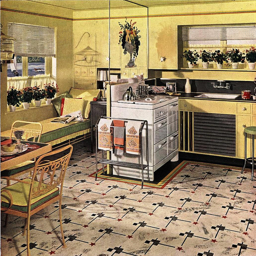
An illustration of a kitchen is shown in vintage.
A clean kitchen filled with decor and kitchen furniture.
A unique looking kitchen with an older stove.
A kitchen with a table, sink and stove.
A drawing of a rather old looking kitchen.